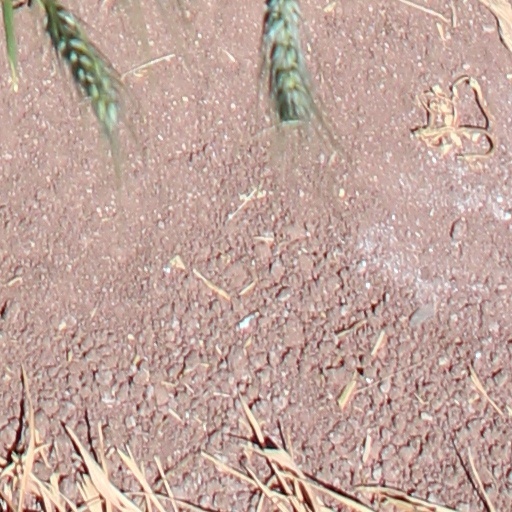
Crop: wheat